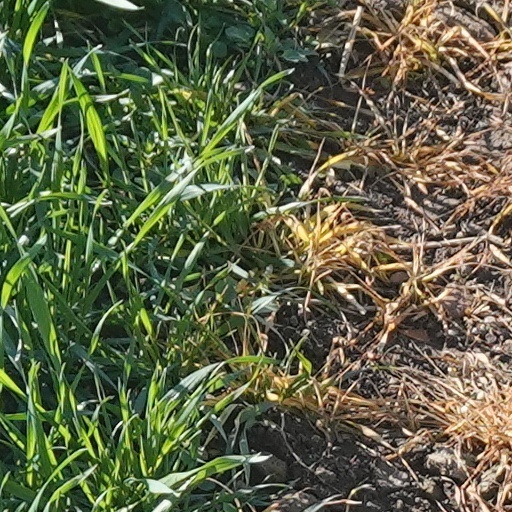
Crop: wheat